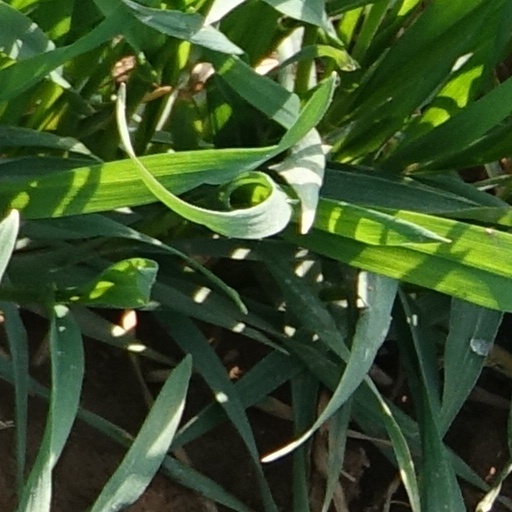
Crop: wheat